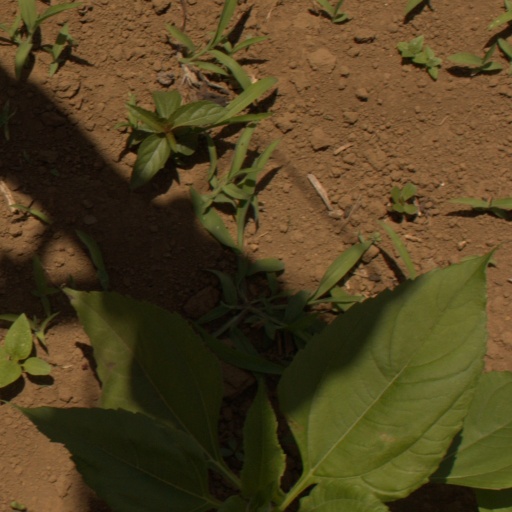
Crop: Jerusalem artichoke